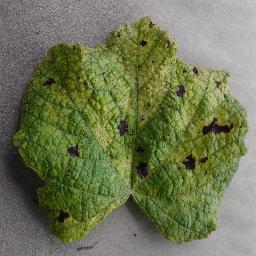
Label: Grape___Leaf_blight_(Isariopsis_Leaf_Spot)